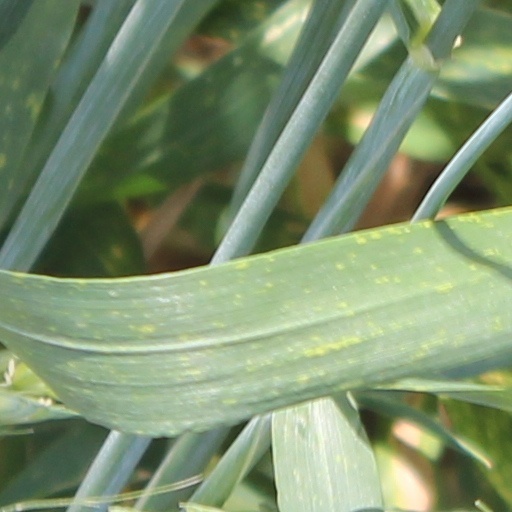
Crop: wheat